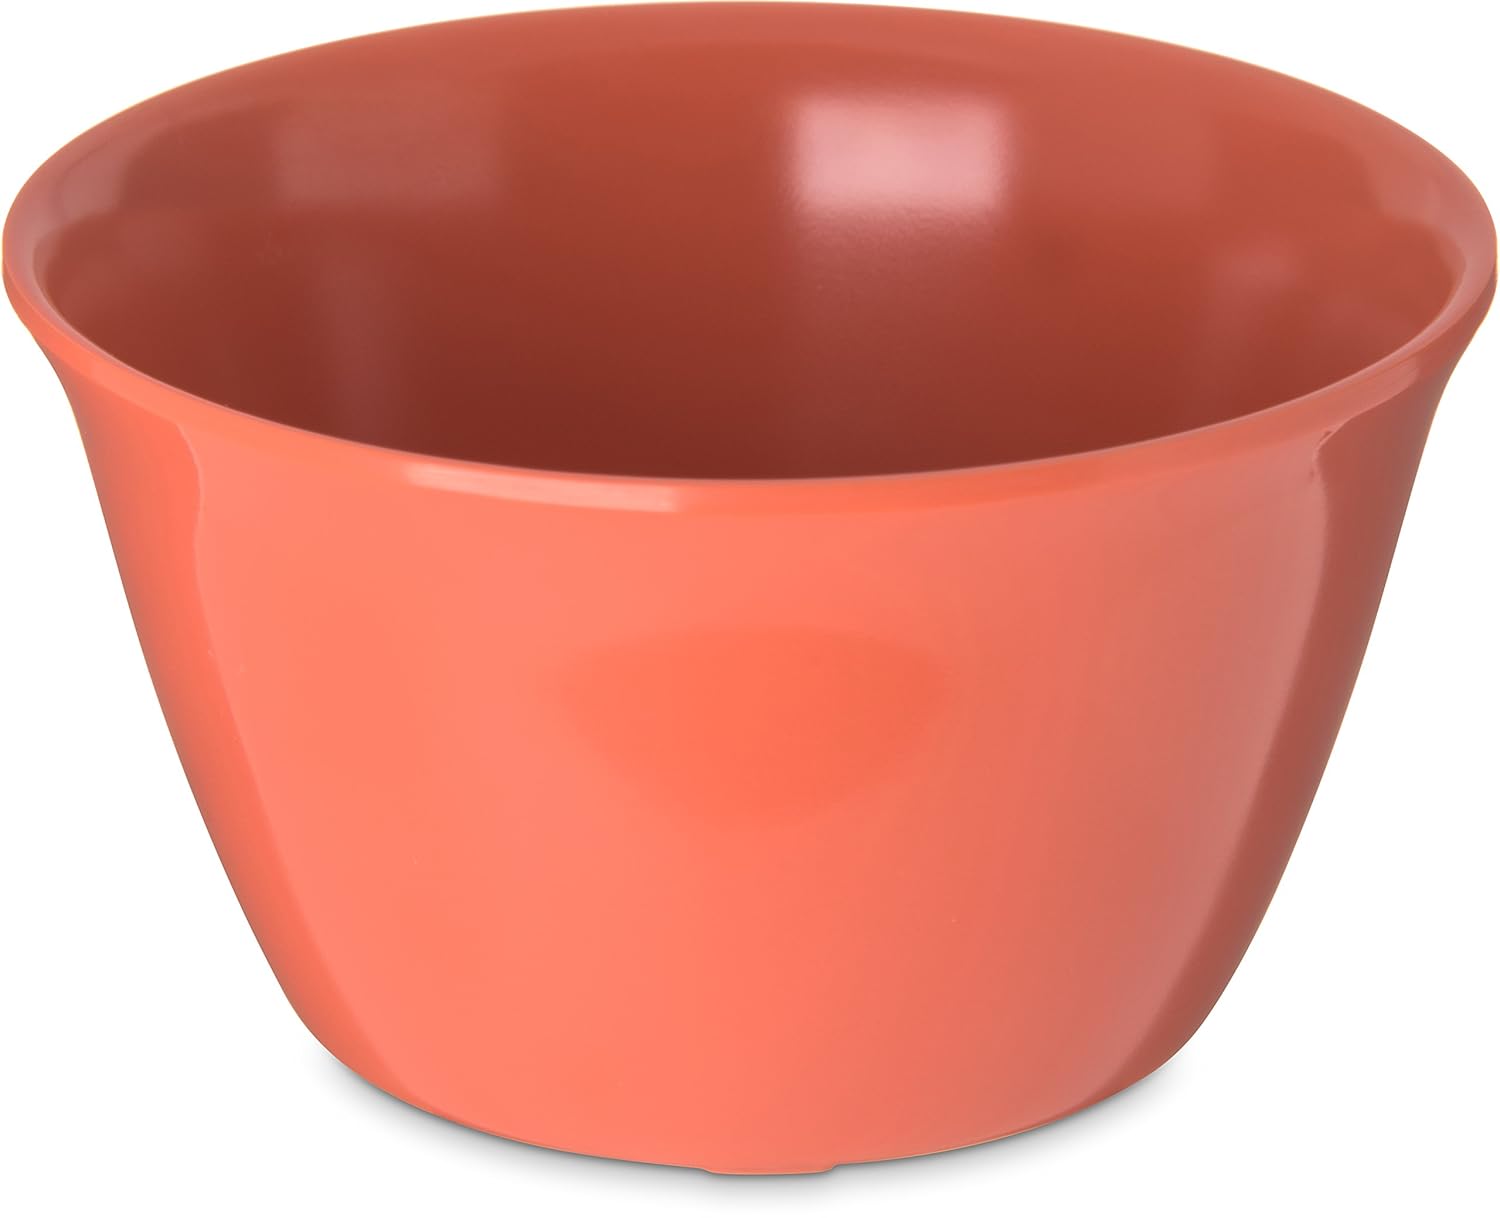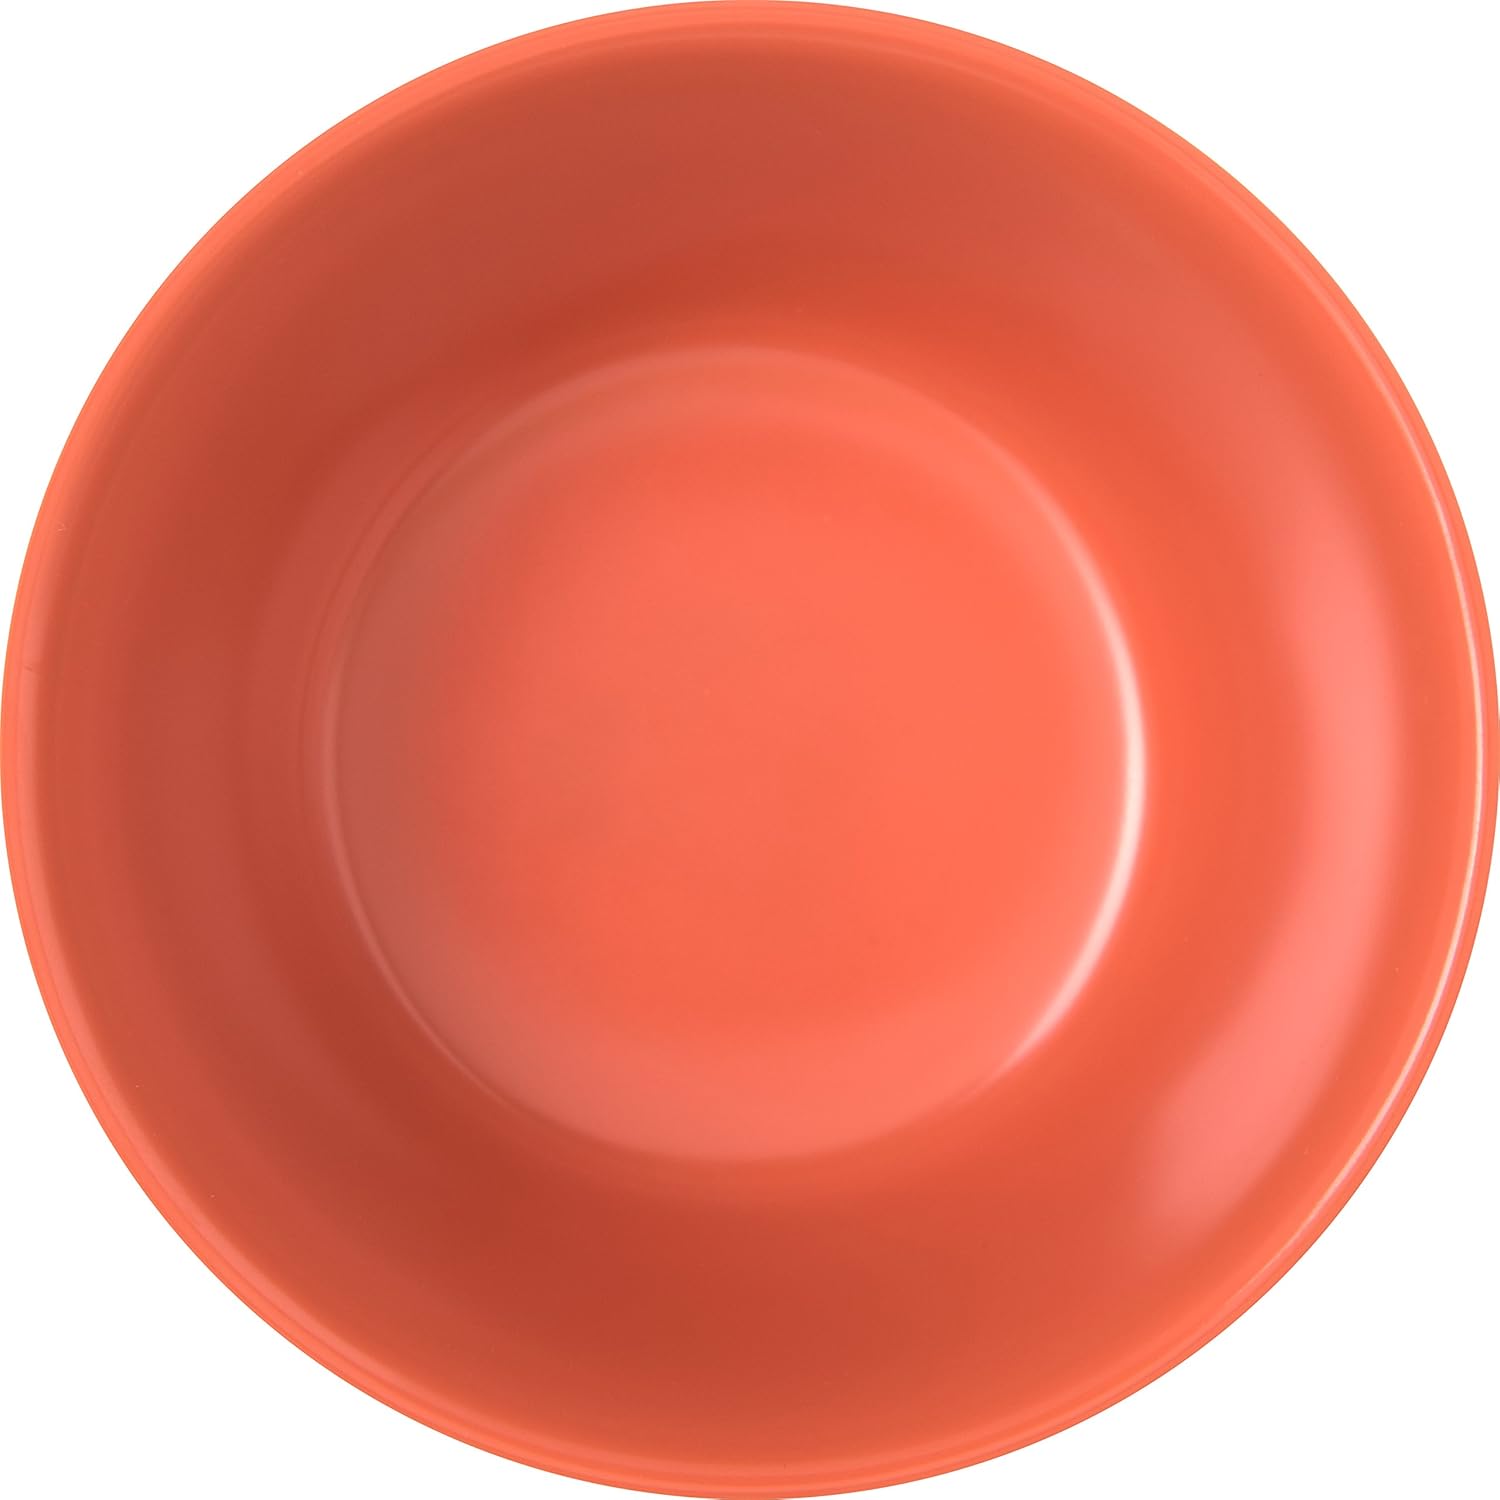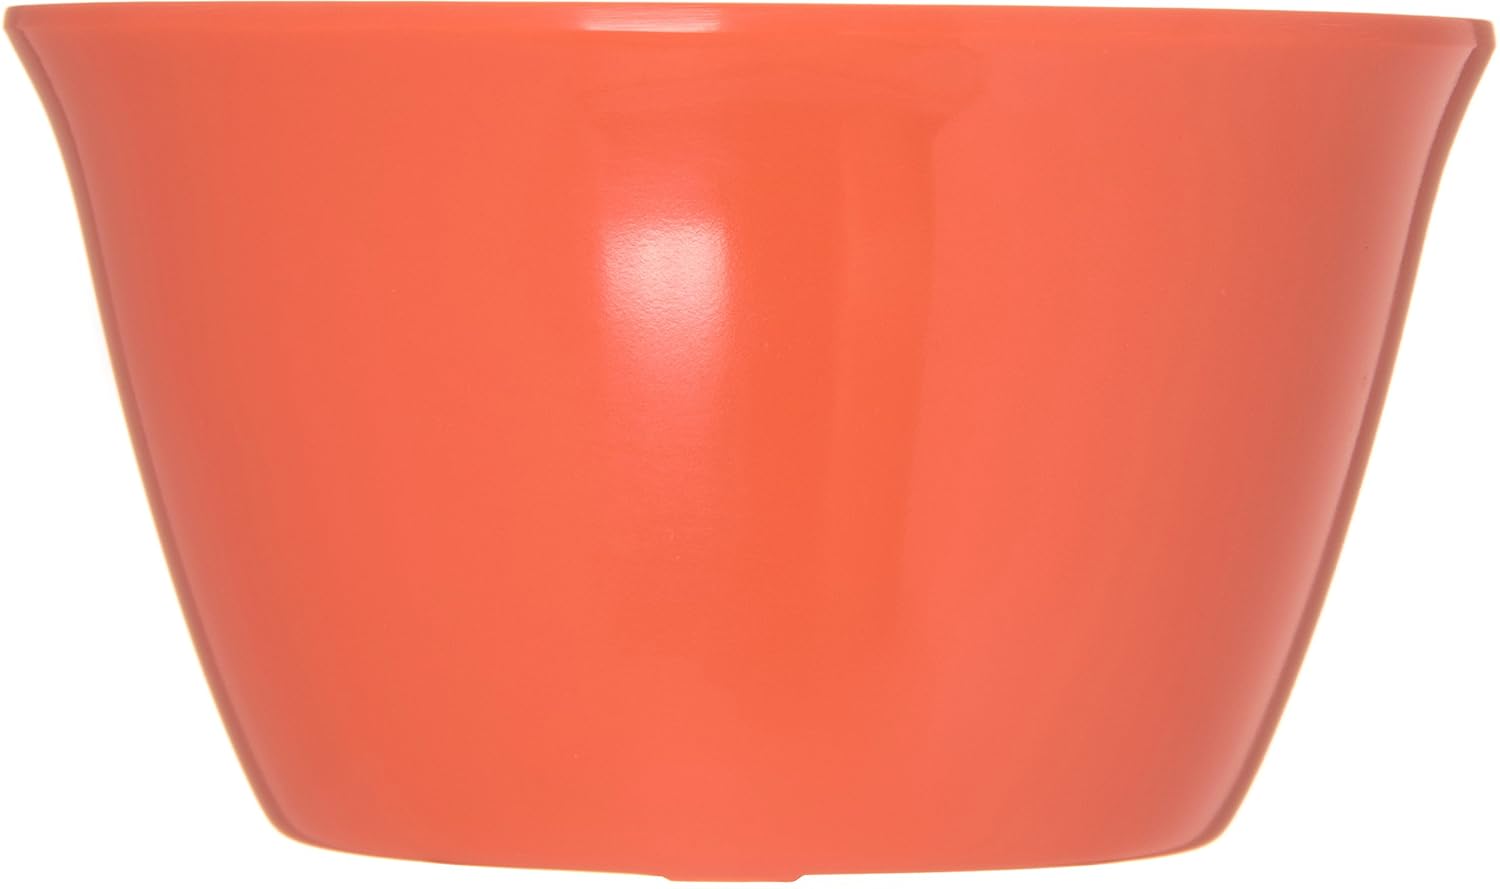
CFS 4354052 Dallas Ware Melamine Bouillon Cup, 8oz Capacity, 3.84" Diameter x 2.15" Depth, Sunset Orange (Case of 24)
Category: Industrial & Scientific
This Carlisle 4354052 Dallas Ware sunset orange bouillon cup has an 8-oz. capacity and measures 2.15" in height and 3.84" in diameter. It is made of melamine for resistance to staining, scratching, breakage, and high temperatures, and it has a reinforced rim and foot for durability. It is safe for temperatures up to 212 degrees F and is dishwasher-safe. This bouillon cup meets National Institute of Standards and Technology (NIST) PS25-70 specifications and NSF International standards for use in food handling and processing. Carlisle manufactures food service equipment and supplies and sanitary maintenance tools and supplies for commercial, industrial, and institutional facilities. The company, founded in 1954, is headquartered in Oklahoma City, OK.
Features: 8-oz. sunset orange cup for serving bouillon | Melamine for resistance to staining, scratching, breakage, and high temperatures | Reinforced rim and foot for durability | Safe for temperatures up to 212 degrees F | NSF Listed; BPA Free